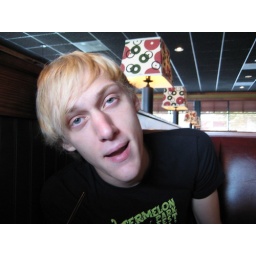
Jake here was in a daze after eating too many chicken wings.